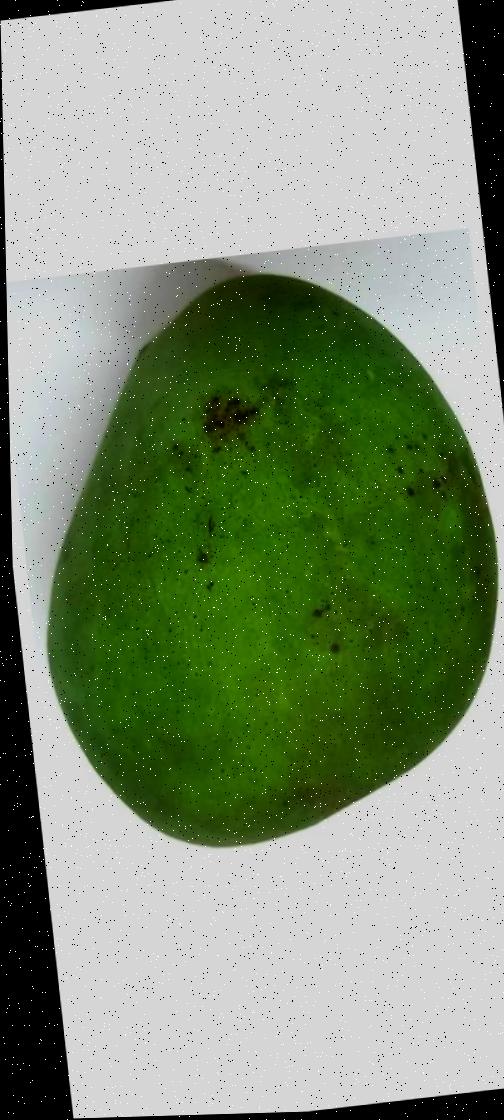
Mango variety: Harivanga